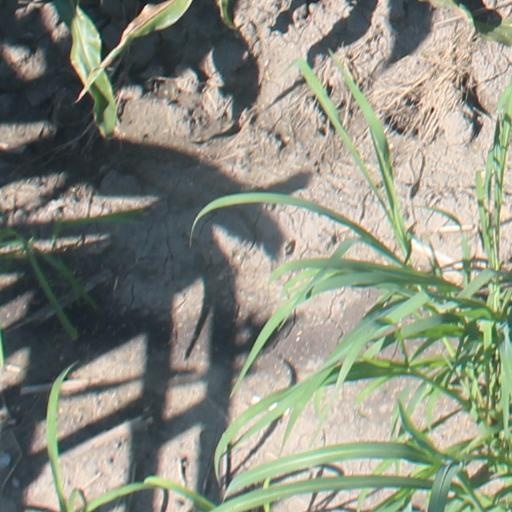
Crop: maize; corn